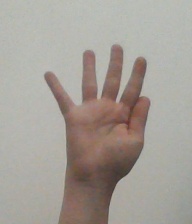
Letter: sheen